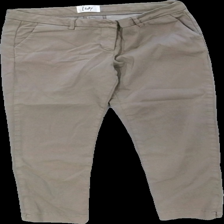
View: front
Type: Trousers
Category: Ladies
Brand: Not in the list
Brand text on label: isay
Colors: Beige
Material: 100% cotton
Cut: Regular
Size: 36
Season: All
Damage location: bottom right
Price range: 50-100
Recommended usage: Reuse
Description: beige kostym byxor